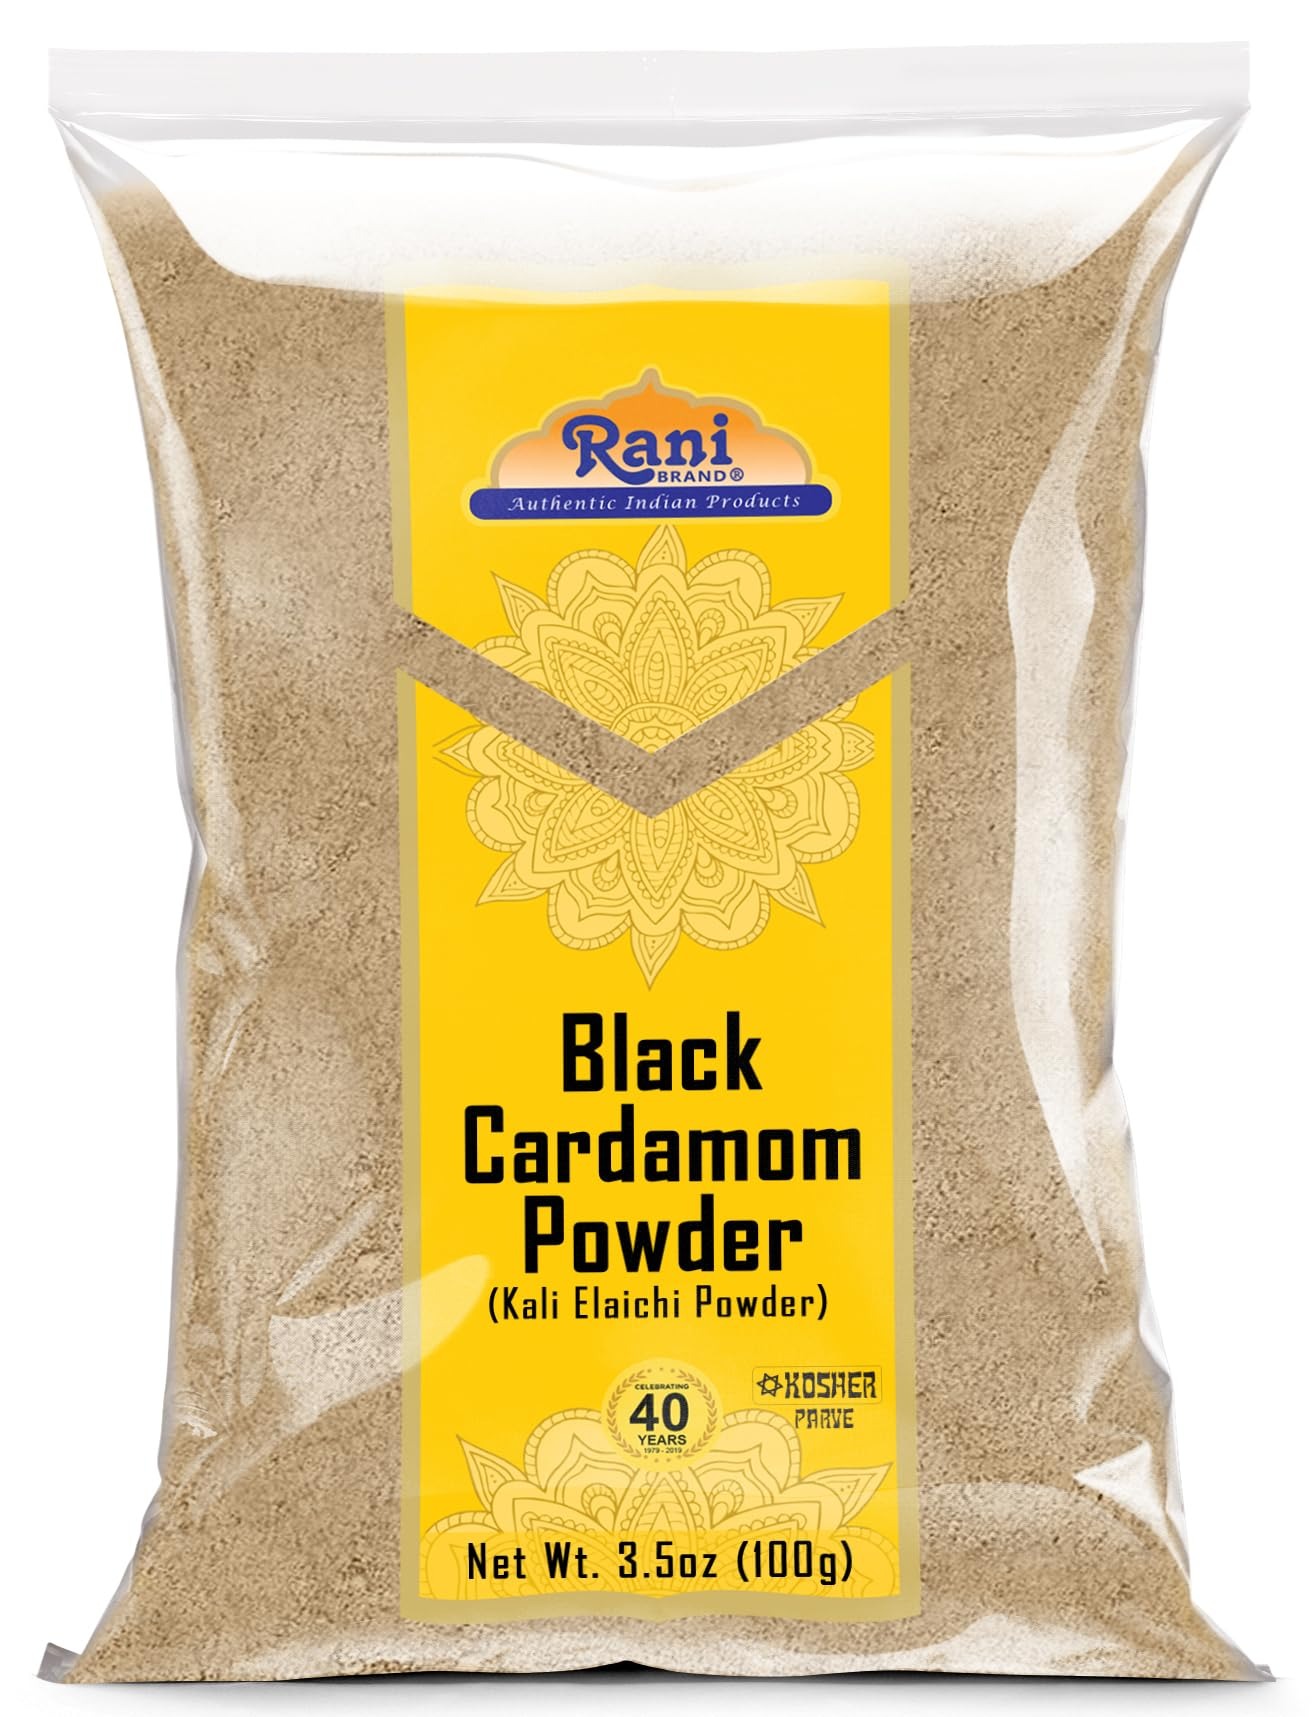
Item Name: Rani Black Cardamom Powder (Kali Elachi) Indian Spice 3.5oz (100g) ~ All Natural | Vegan | Gluten Friendly | NON-GMO | Kosher | Indian Origin | Smokey, Tsaoko, Cao Guo, Bach Dan Khau, Badi
Bullet Point 1: You'll LOVE our Black Cardamom Powder by Rani Brand--Here's Why:
Bullet Point 2: ❤️Now KOSHER! 100% Natural, Non-GMO, No Preservatives, Vegan, Gluten Friendly, PREMIUM Gourmet Food Grade Spice.
Bullet Point 3: ❤️Commonly used in Indian Biryani, Curry & Vietnamese PHO.
Bullet Point 4: ❤️Packed in a no barrier Plastic Bag, let us tell you how important that is when using high quality Indian Spices! Rani is a USA based company selling spices for over 40 years, buy with confidence!
Bullet Point 5: ❤️Net Wt. 3.5oz (100g) Product of India, Alternate Names: Elachi, Kali Elachi (Hindi), Big Cardamom
Product Description: Native to the Eastern Himalayan regions, Black Cardamom is a large brown pod containing highly aromatic seeds. Unlike green pods this cardamom is rarely used in deserts and sweet dishes. It is a staple spice used in African, Indian and Middle Eastern cooking. It has a unique smoky flavor and is used in Basmati rice and stew type dishes. Black cardamom should be used sparingly due to its intense and rich flavor.
Value: 3.5
Unit: Ounce

Price: 9.49